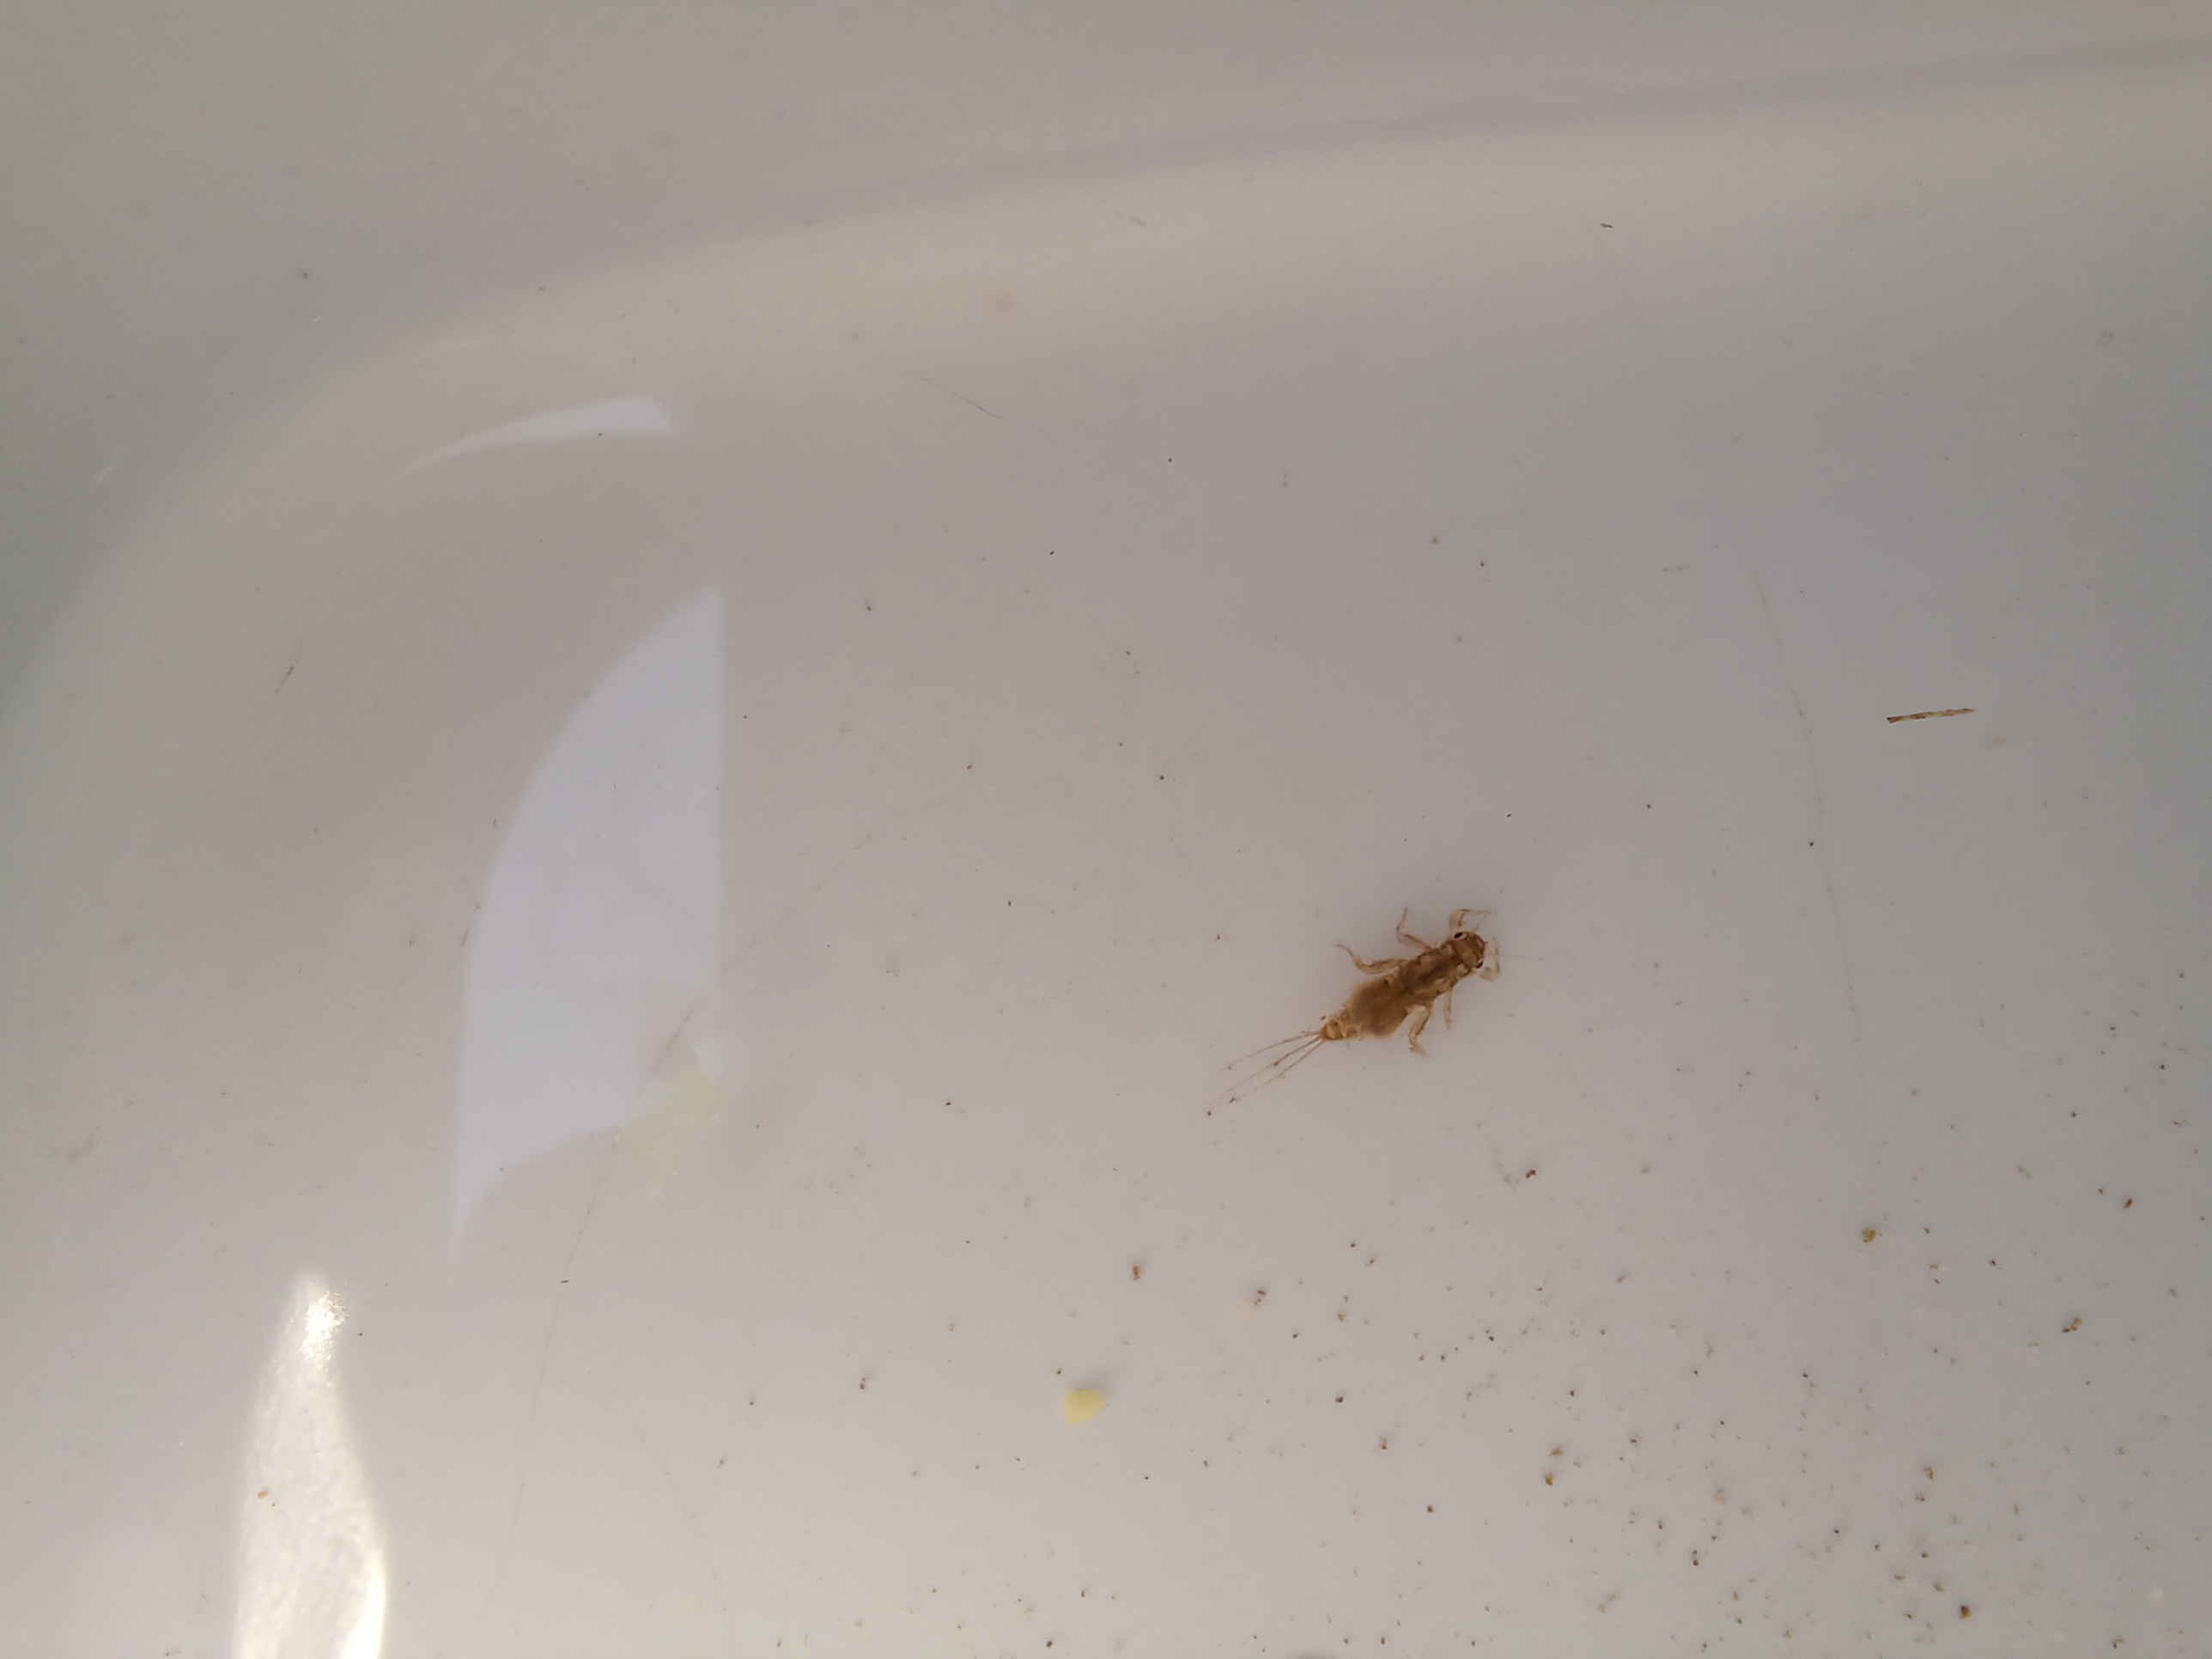
Macroinvertebrate group: other_mayflies